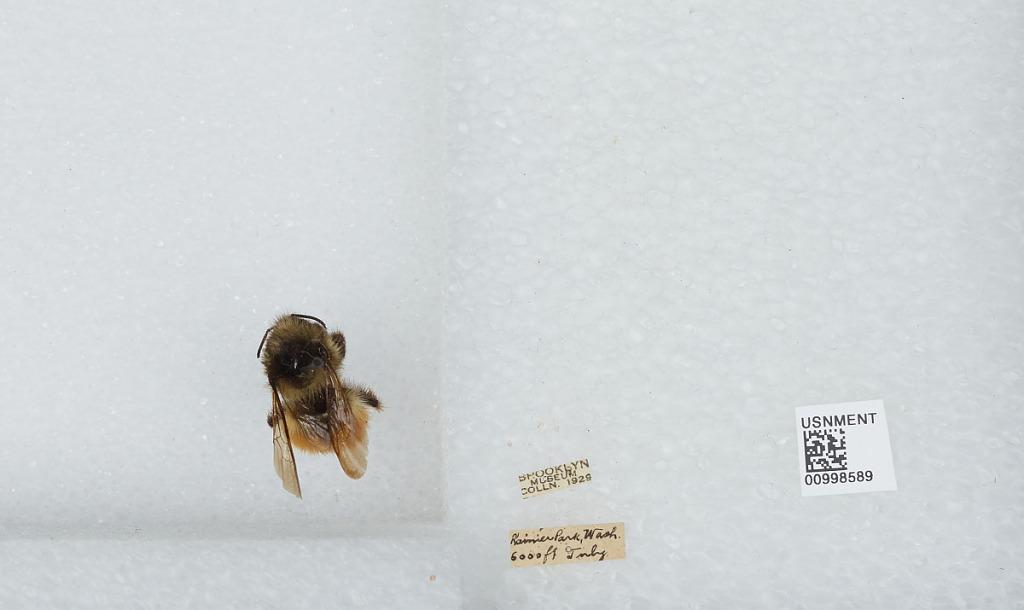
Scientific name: Bombus (Pyrobombus) melanopygus Nylander
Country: United States
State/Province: Washington
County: Pierce
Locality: Rainier Park
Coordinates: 46.85, -121.75